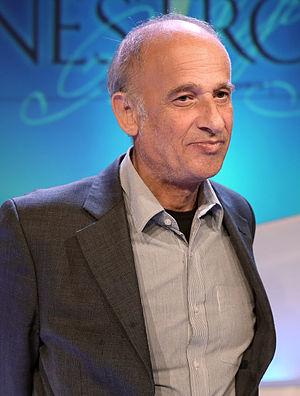
Luc Bondy, né le 17 juillet 1948 à Zurich et mort dans la même ville le 28 novembre 2015, est un metteur en scène, acteur et réalisateur suisse dont la carrière, commencée en Allemagne, s'est ensuite déroulée dans différents pays, notamment en France, où il est directeur de 2012 à 2015 du Théâtre de l'Odéon.